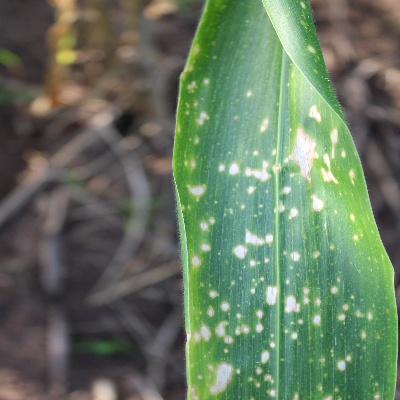
Crop: Maize
Condition: leaf spot